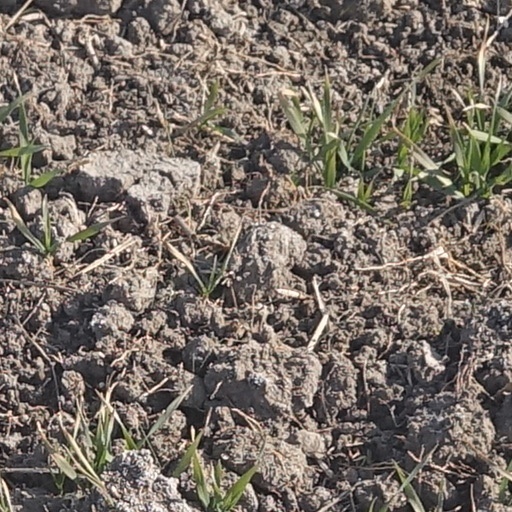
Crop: wheat